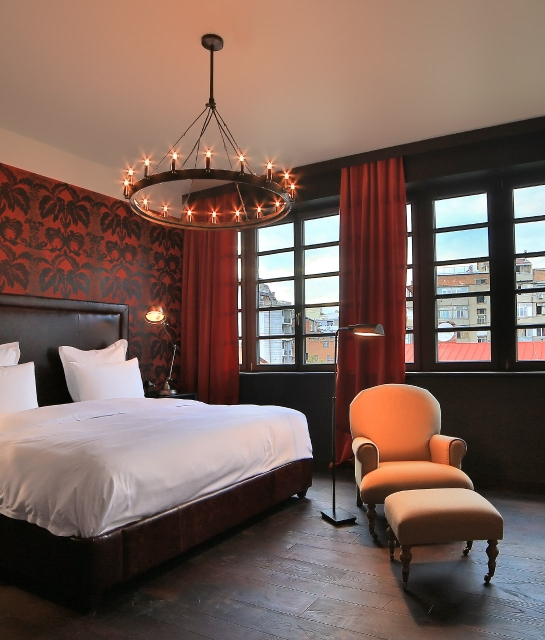
Fire: no
Smoke: no